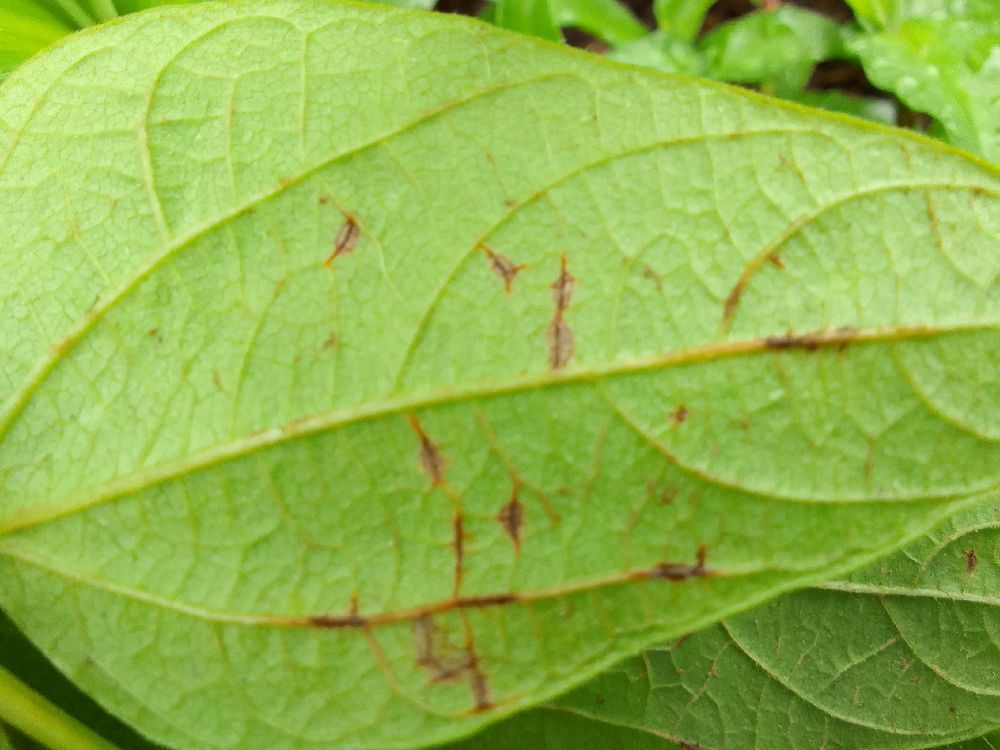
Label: anthracnose